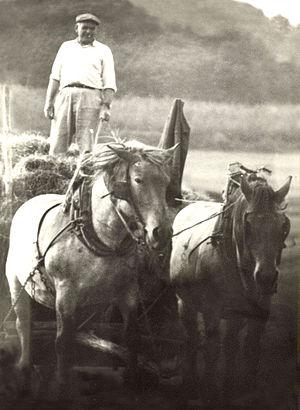
Jean et ses chevaux ardennais lors de la fenaison du mois de juillet 1972 à Forrières (Belgique).
Un cheval lourd, ou cheval de boucherie, est un cheval élevé pour son aptitude à donner de la viande. Issus de races de trait autrefois employées pour le travail agricole, ces chevaux sont menacés d'extinction par la motorisation des activités agricoles. Cet état de fait pousse leurs éleveurs à rechercher de nouveaux débouchés économiques. Très faste dans les années 1980 en France, l'élevage du cheval lourd permet de sauvegarder ces races. Il s'est développé en Italie et en Espagne, mais recule en France, depuis le retour d'activités de travail avec les chevaux de trait.
L'Ardennais est une très ancienne race rustique de chevaux de trait, de taille moyenne, à la robe généralement baie ou rouanne. Il est historiquement élevé dans la région des Ardennes, qui lui a donné son nom, et par extension dans le quart nord-est de la France, le Sud et l'Est de la Belgique, et au Luxembourg. Connu et mentionné depuis l'Antiquité romaine où il sert à la remonte des armées, l'Ardennais devient jusqu'au début du XIXᵉ siècle l'une des meilleures races de chevaux de selle et de trait léger pour la traction du matériel d'artillerie militaire. Sous l'empire napoléonien, les Ardennais sont réputés pour avoir survécu à la campagne de Russie, où 13 000 chevaux trouvent la mort.